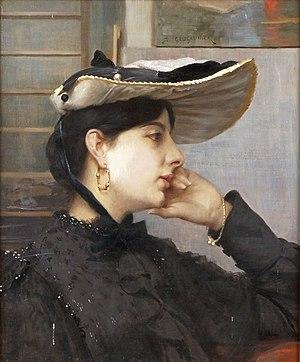
Portrait de jeune femme en capelline